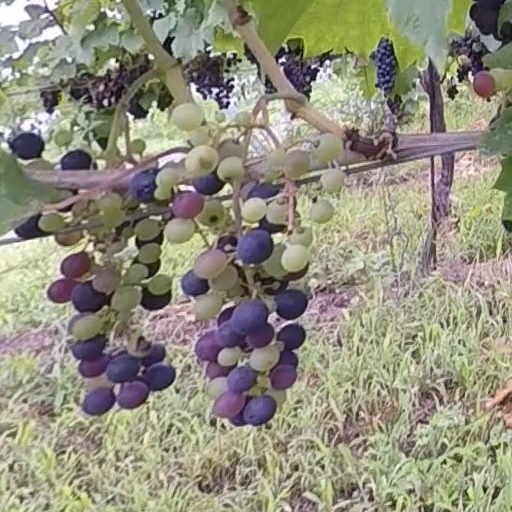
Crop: grape